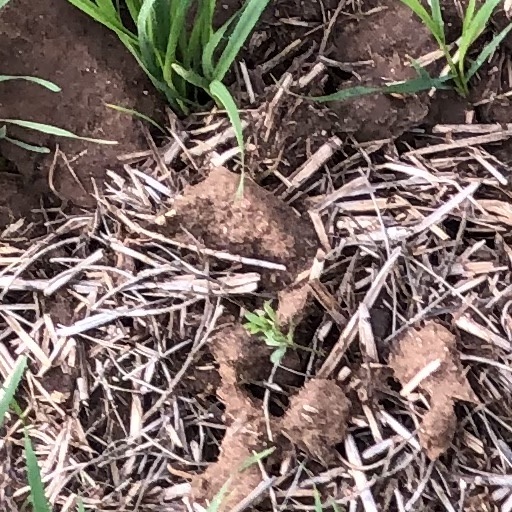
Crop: wheat